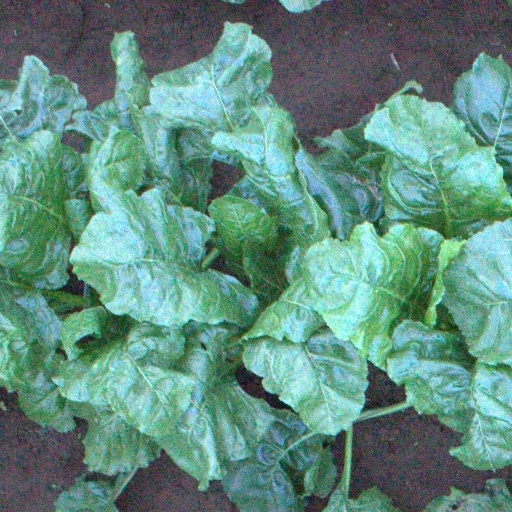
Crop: sugar beet